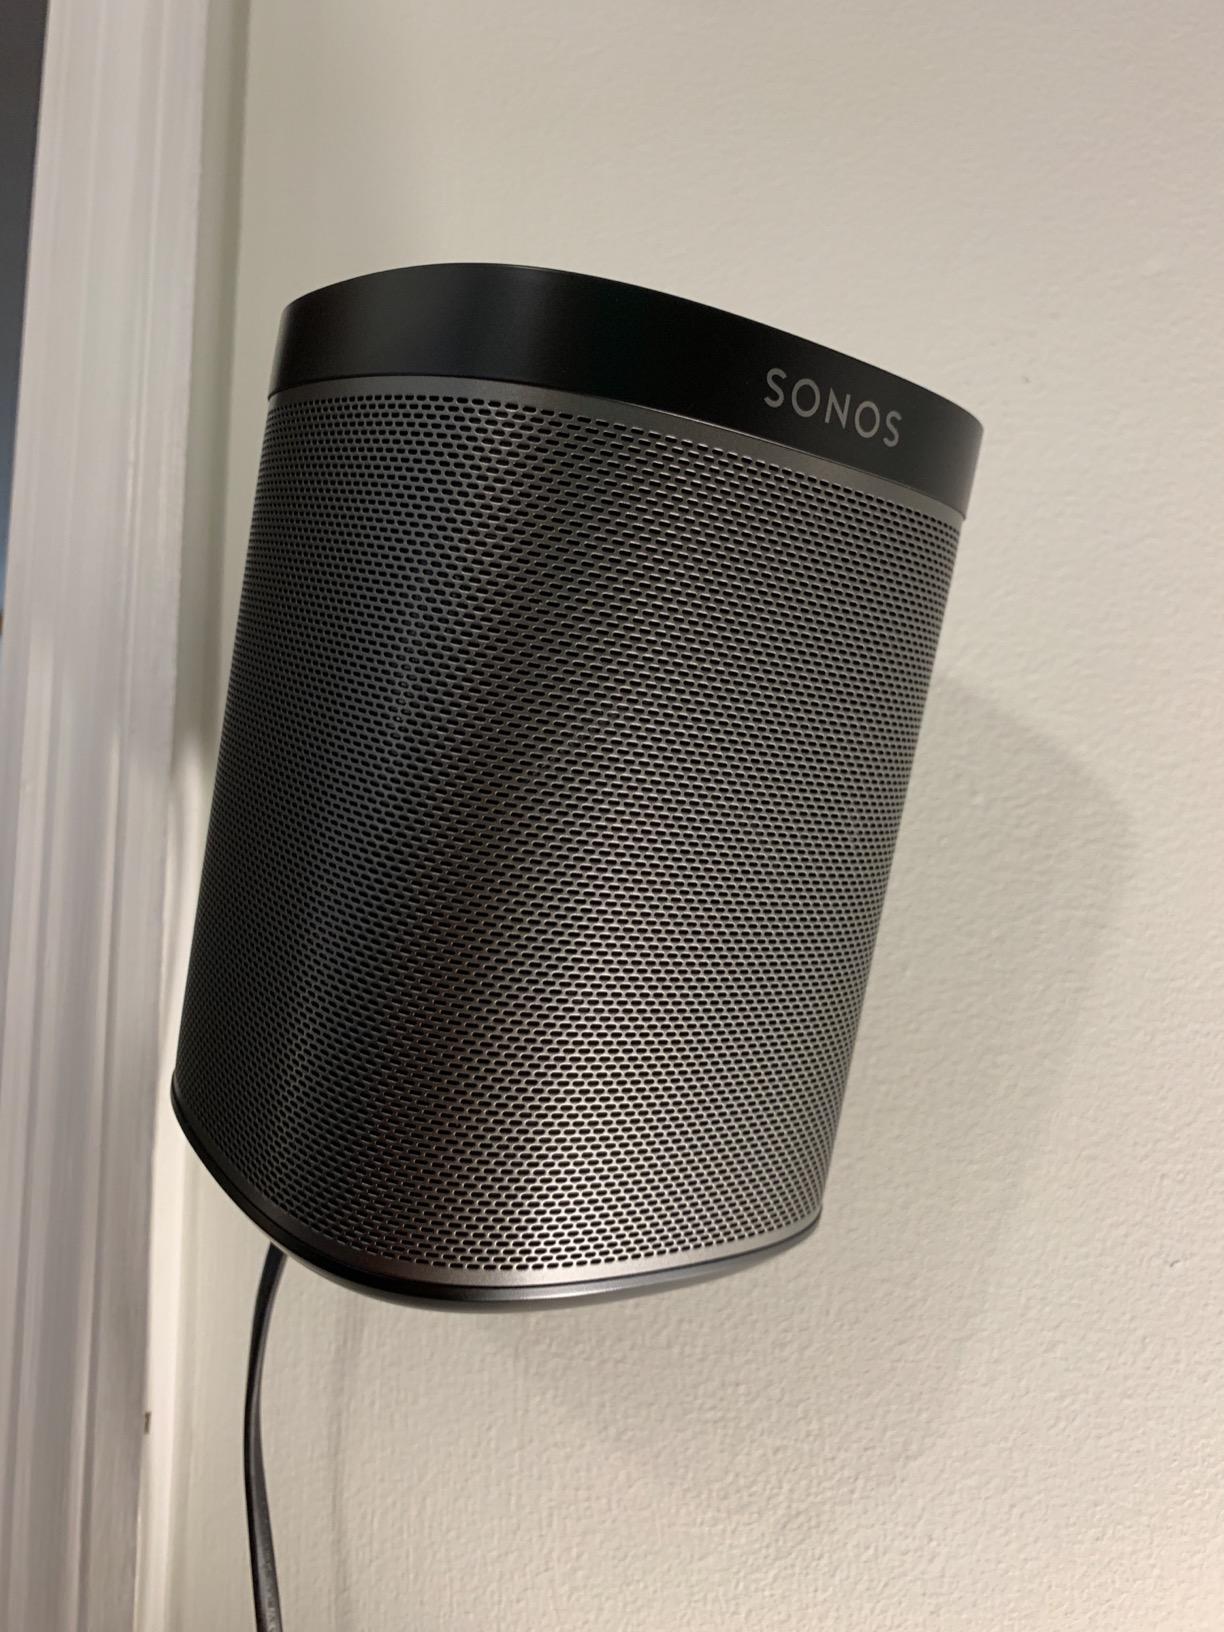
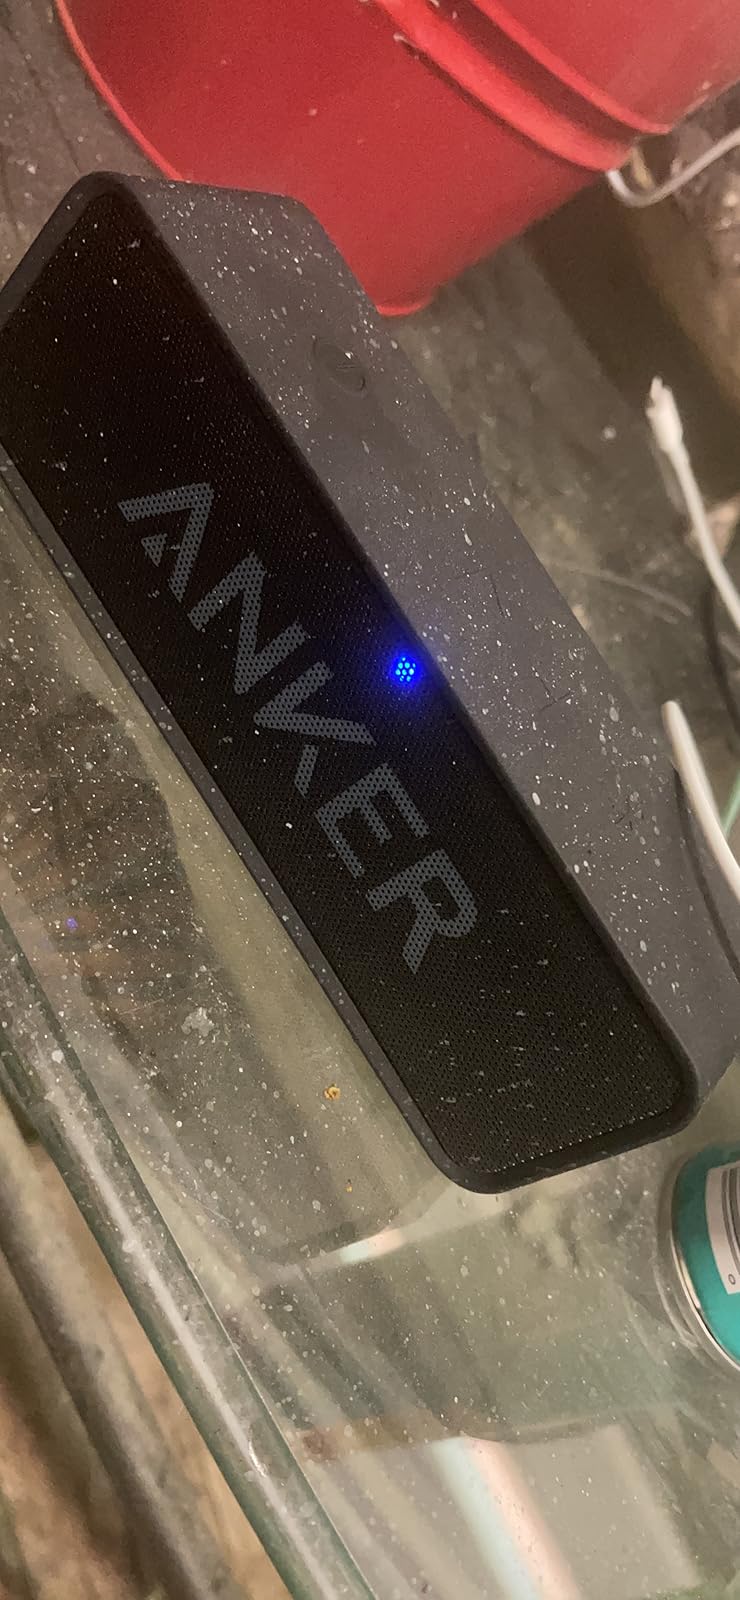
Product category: speaker
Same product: no